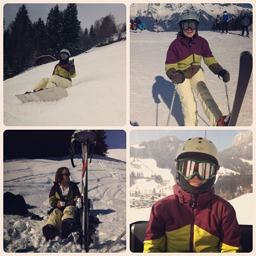
A series of photos of people riding skis and snow boards.
Four pictures of people skiing and snowboarding on a snow covered slope.
Four photographs of a woman in snow gear with a snowboard.
Pictures of a lady at a ski area with her skies and snow boar, taking ski lift and resting.
A skier is using a snowboard and skies on the slopes.